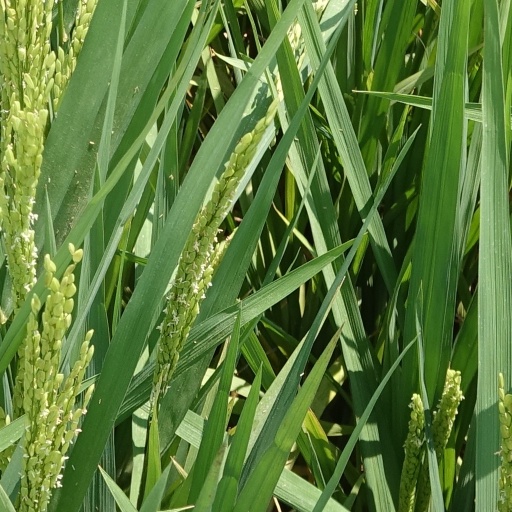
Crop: rice